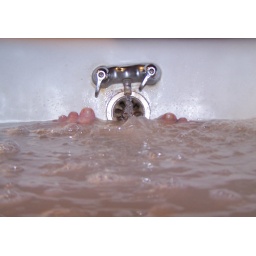
I have an old claw foot tub and the hot/cold faucet is crooked in real life.